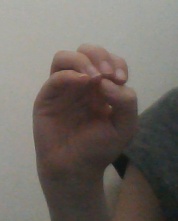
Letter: ha